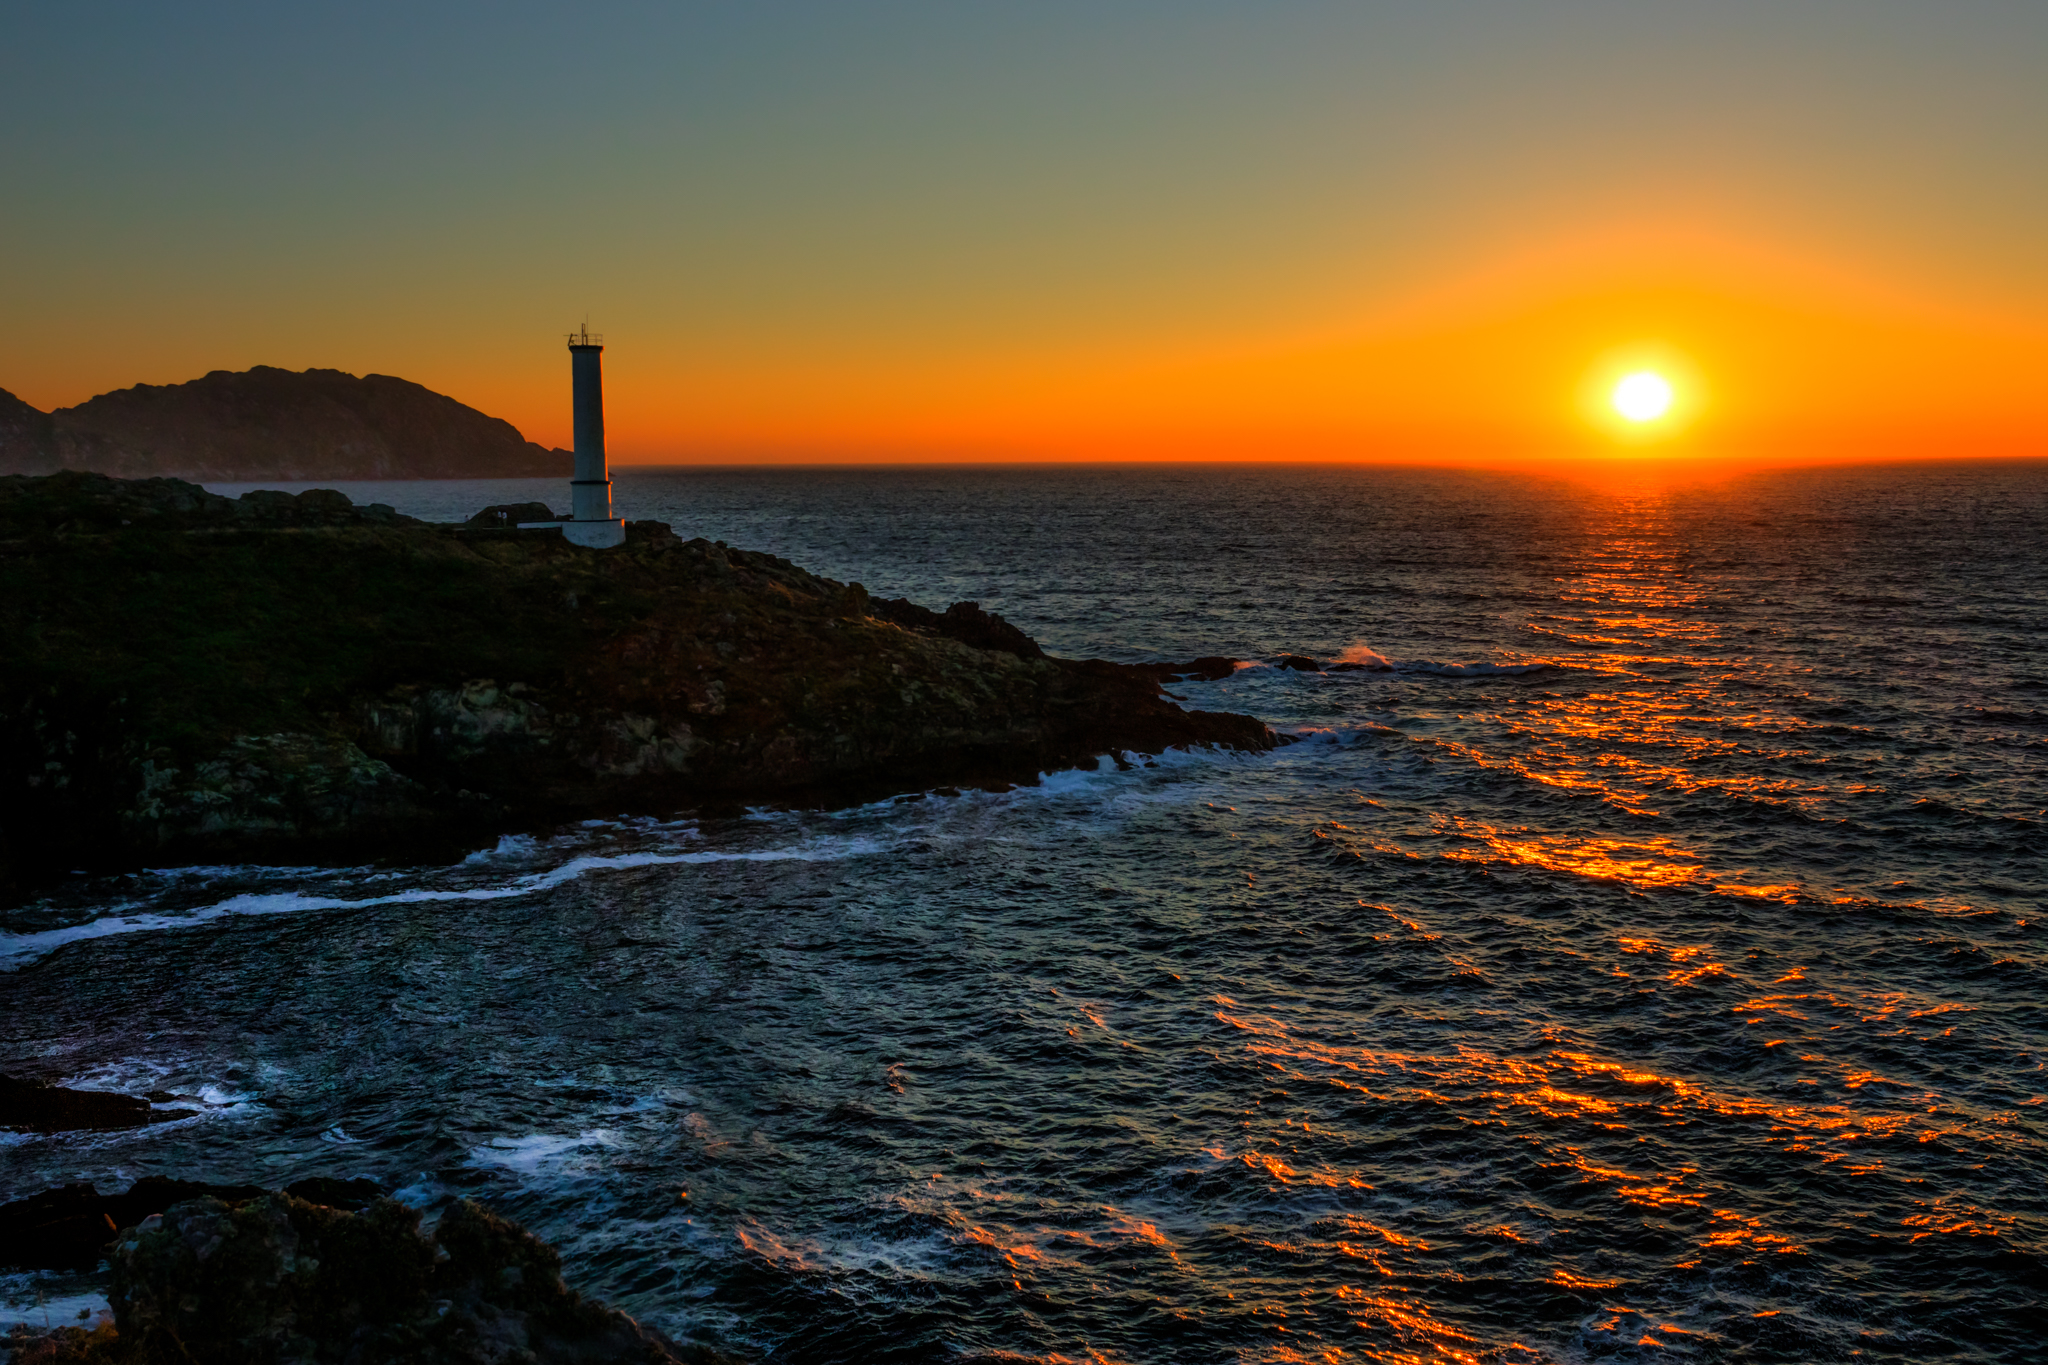
beach, landscape, sea, coast, ocean, horizon, sunrise, sunset, morning, shore, wave, dawn, dusk, evening, tower, bay, spain, puestadesol, galicia, pontevedra, paisajes, espana, cape, ggl1, gaby1, xovesphoto, sonydscrx10iii, sonyrx10iii, rx10iii, rx10m3, cangas, afterglow, wind wave